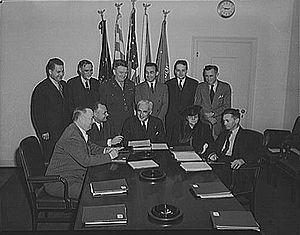
La War Manpower Commission était une agence du gouvernement fédéral des États-Unis créé pendant la Seconde Guerre mondiale chargée de la planification de l'équilibre des besoins en main-d'œuvre entre l'agriculture, l'industrie et les forces armées. Elle a été créée par le Président Franklin D. Roosevelt le 18 avril 1942. Son premier président était Paul V. McNutt, directeur de la Federal Security Agency.